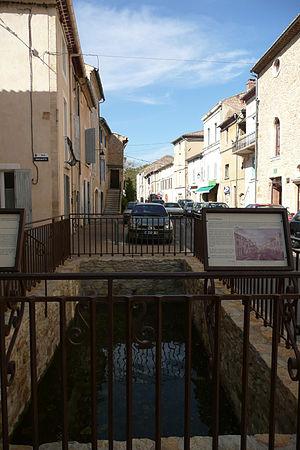
La rue du ruisseau à Bagnols-sur-Cèze.
Bagnols-sur-Cèze est une commune française située dans le département du Gard, en région Occitanie.